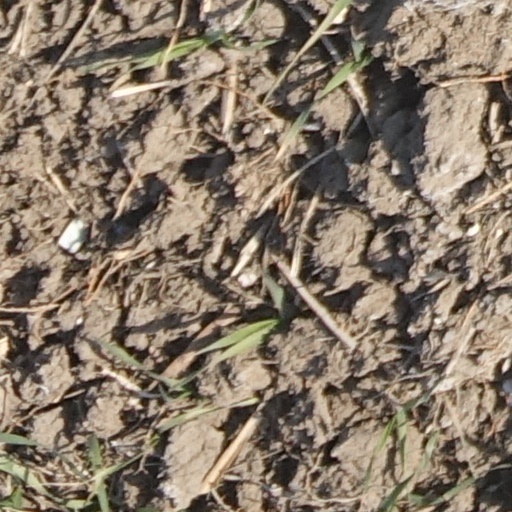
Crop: wheat